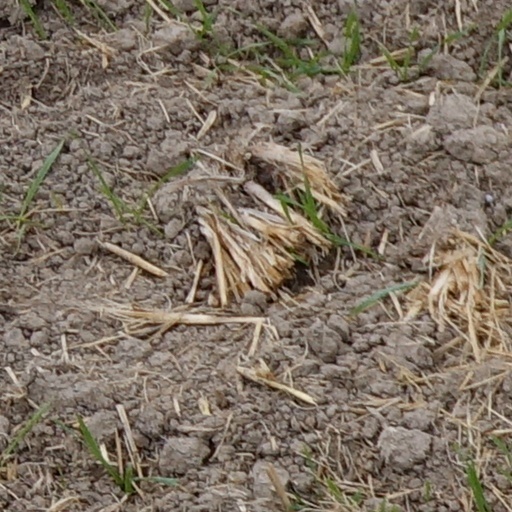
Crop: wheat